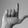
ASL letter: L